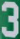
Number: 3